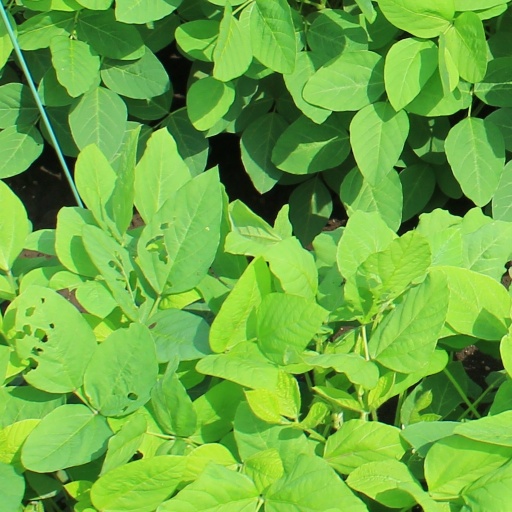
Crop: soybean